Ter Hooge Castle

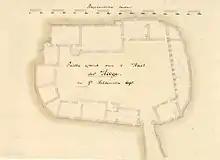
1695 floor plan.

Medieval Ter Hooge Castle was a polygonal castle on a height. The Dutch words literally mean 'On the height'. It's not sure whether this height can be equaled to the Motte of a Motte-and-bailey castle. The height was probably artificial, but there are no clues that it originally had a tower-like structure on top, i.e. in the center.